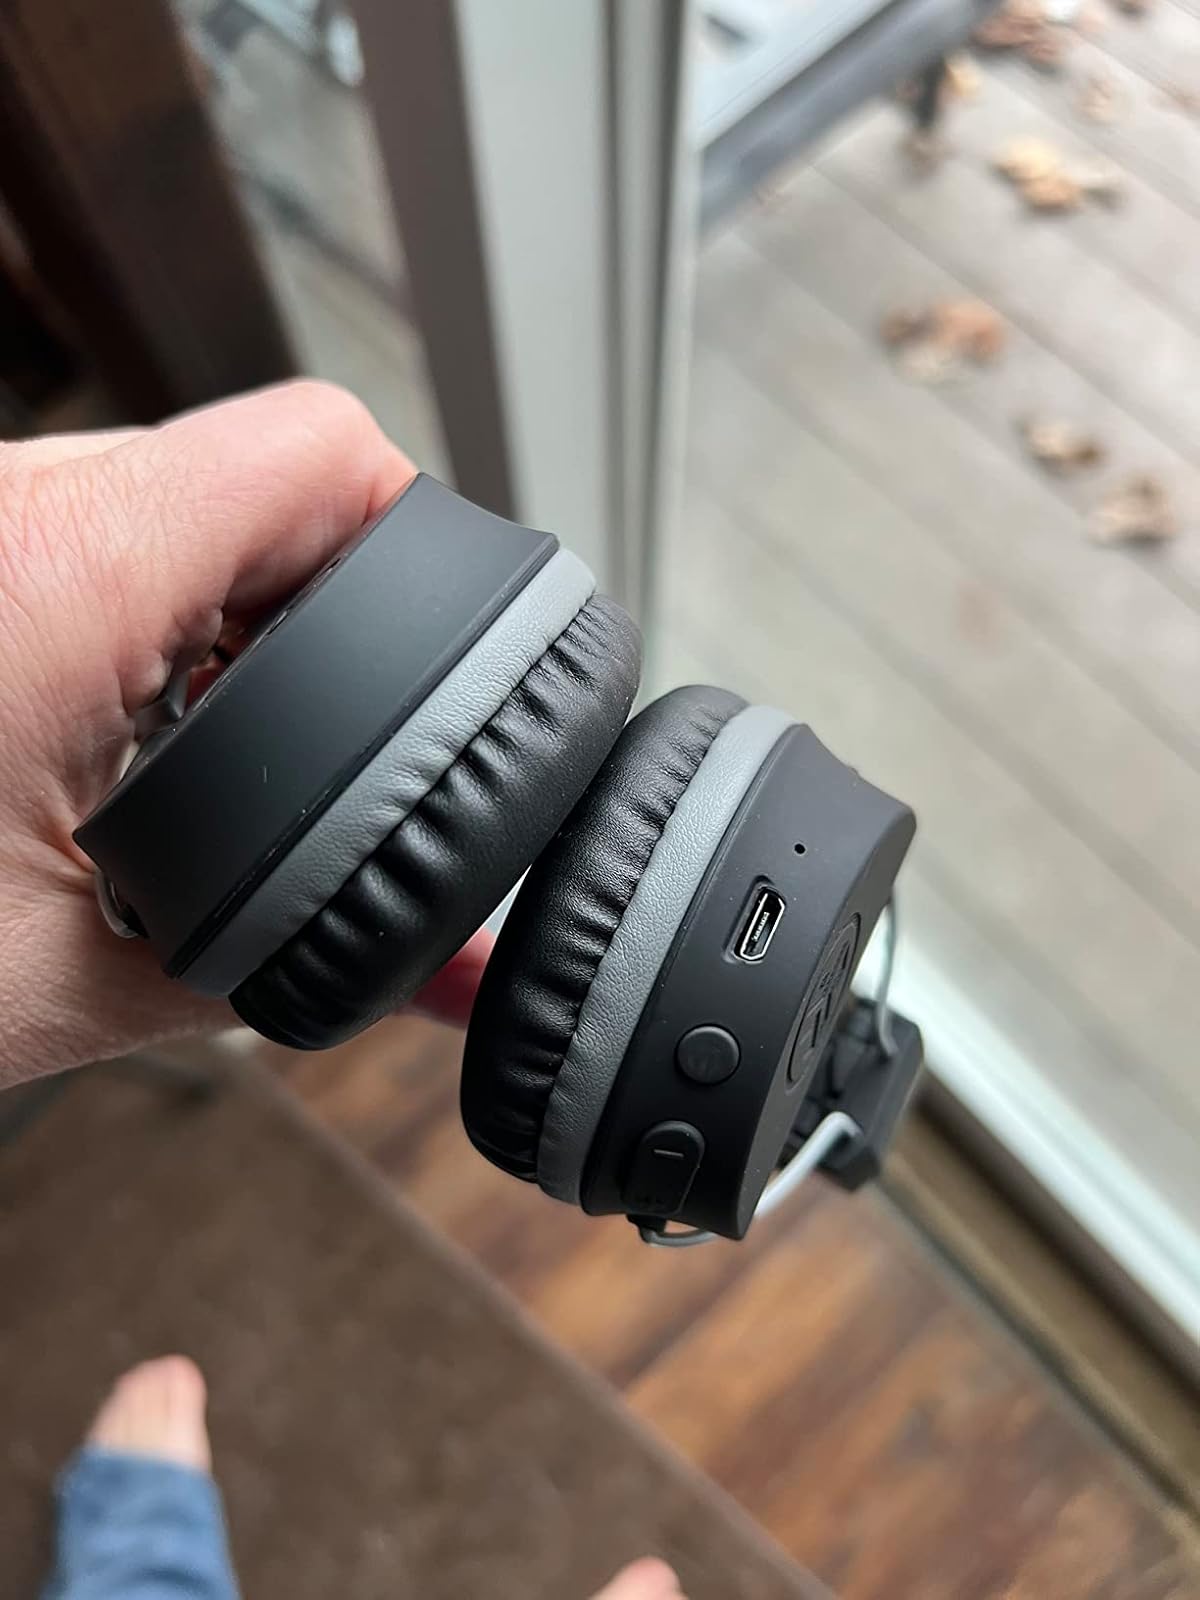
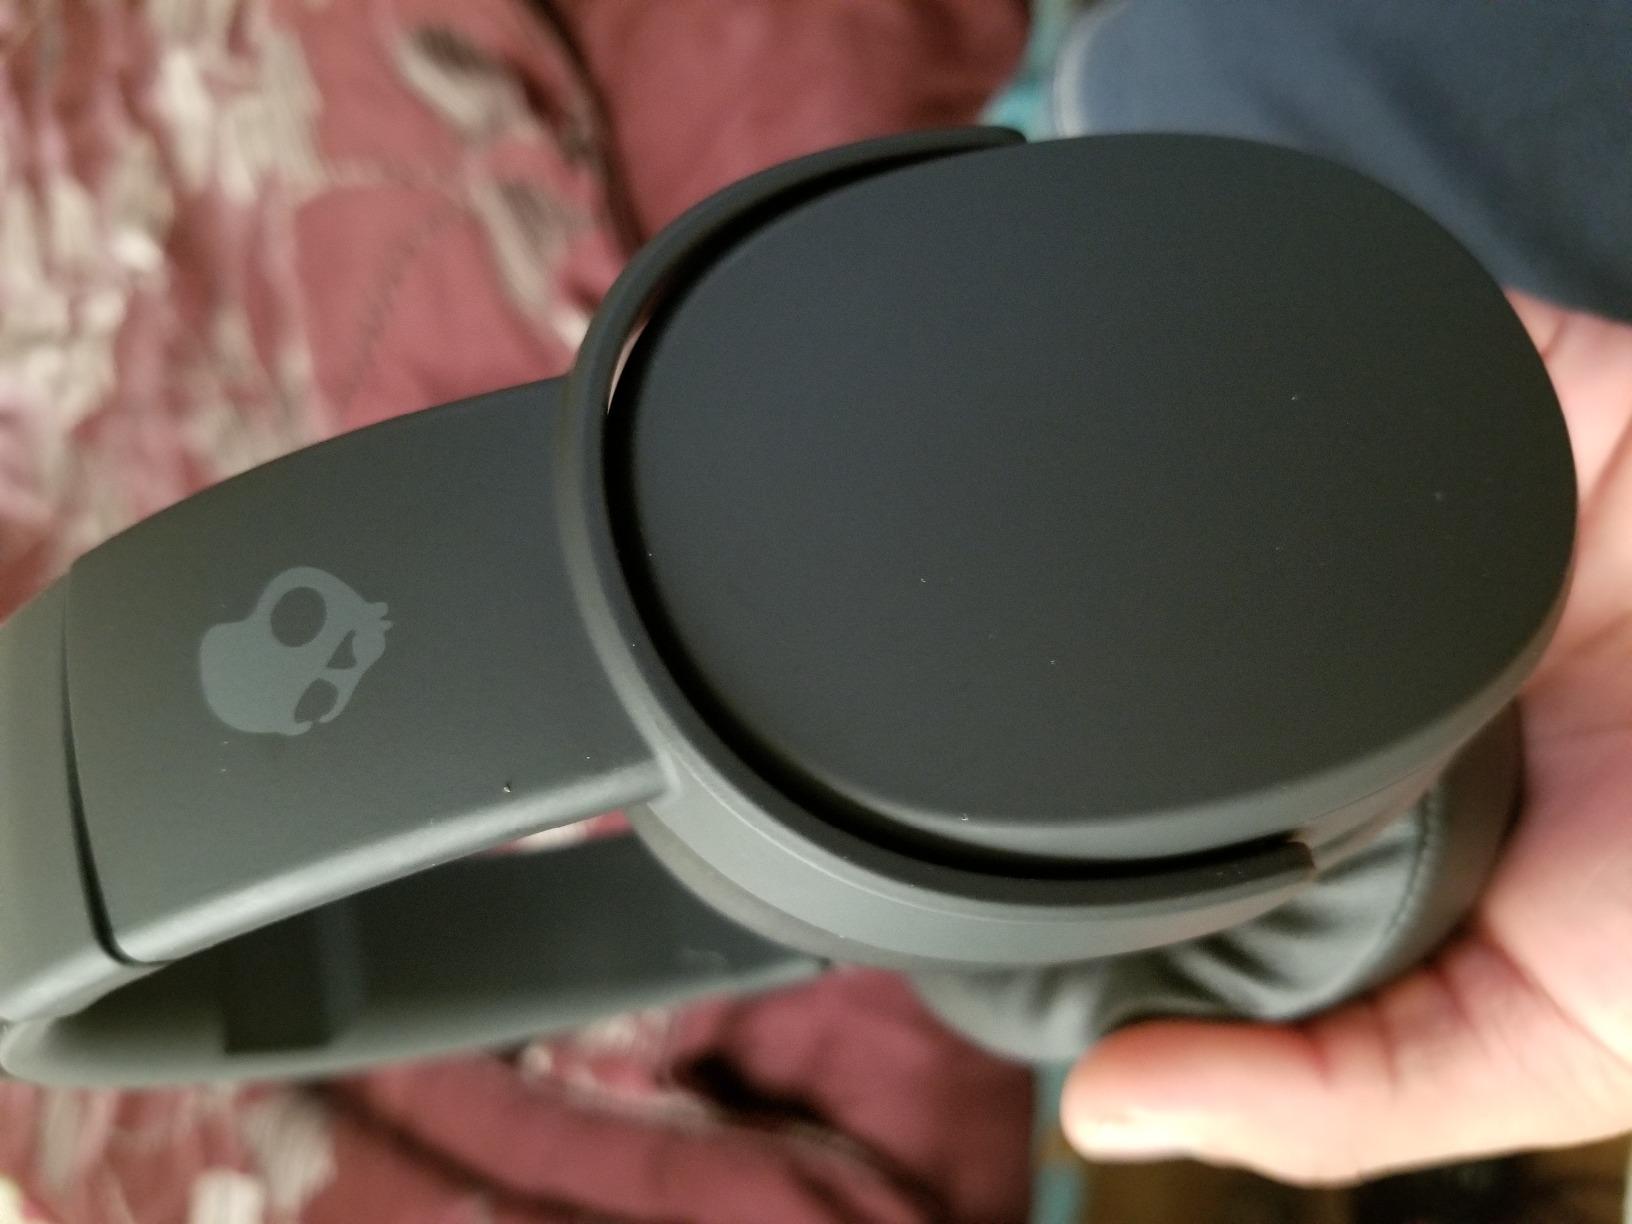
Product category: headphones
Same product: no